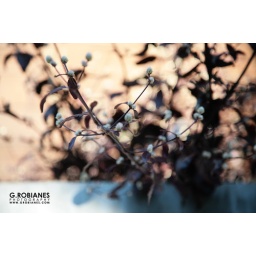
diggin the white and black tones against this peachy colored wall.